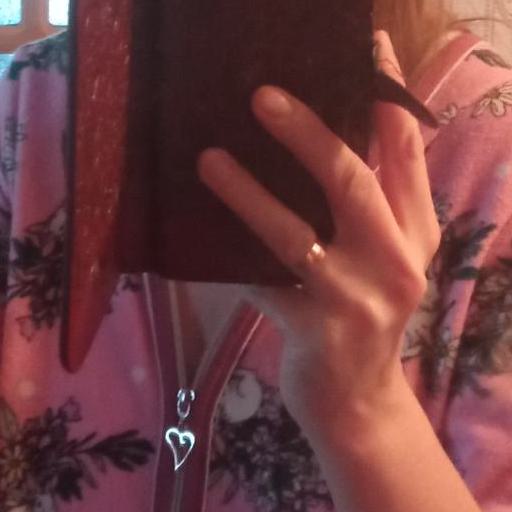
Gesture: no_gesture